I'll Get There. It Better Be Worth the Trip

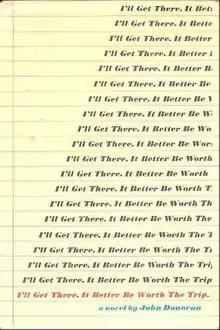
First edition

I'll Get There. It Better Be Worth the Trip is a young adult novel by John Donovan, first published in 1969. It was one of the first mainstream teen novels to deal with homosexuality. It was reissued in September 2010 by Flux, an imprint of Llewellyn Worldwide. The novel tells the story of Davy Ross, a lonely boy who becomes close friends with a male classmate at his new school. The friendship later turns sexual, eventually causing Davy to struggle with feelings of guilt.